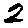
Label: 2